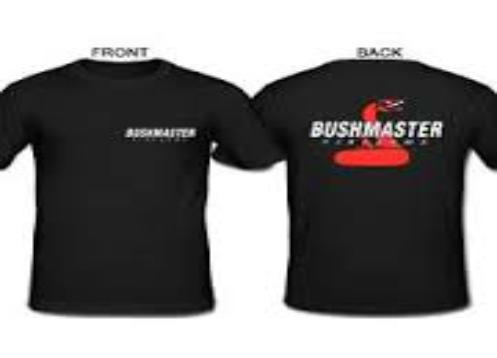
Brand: Bushmaster
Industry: Others